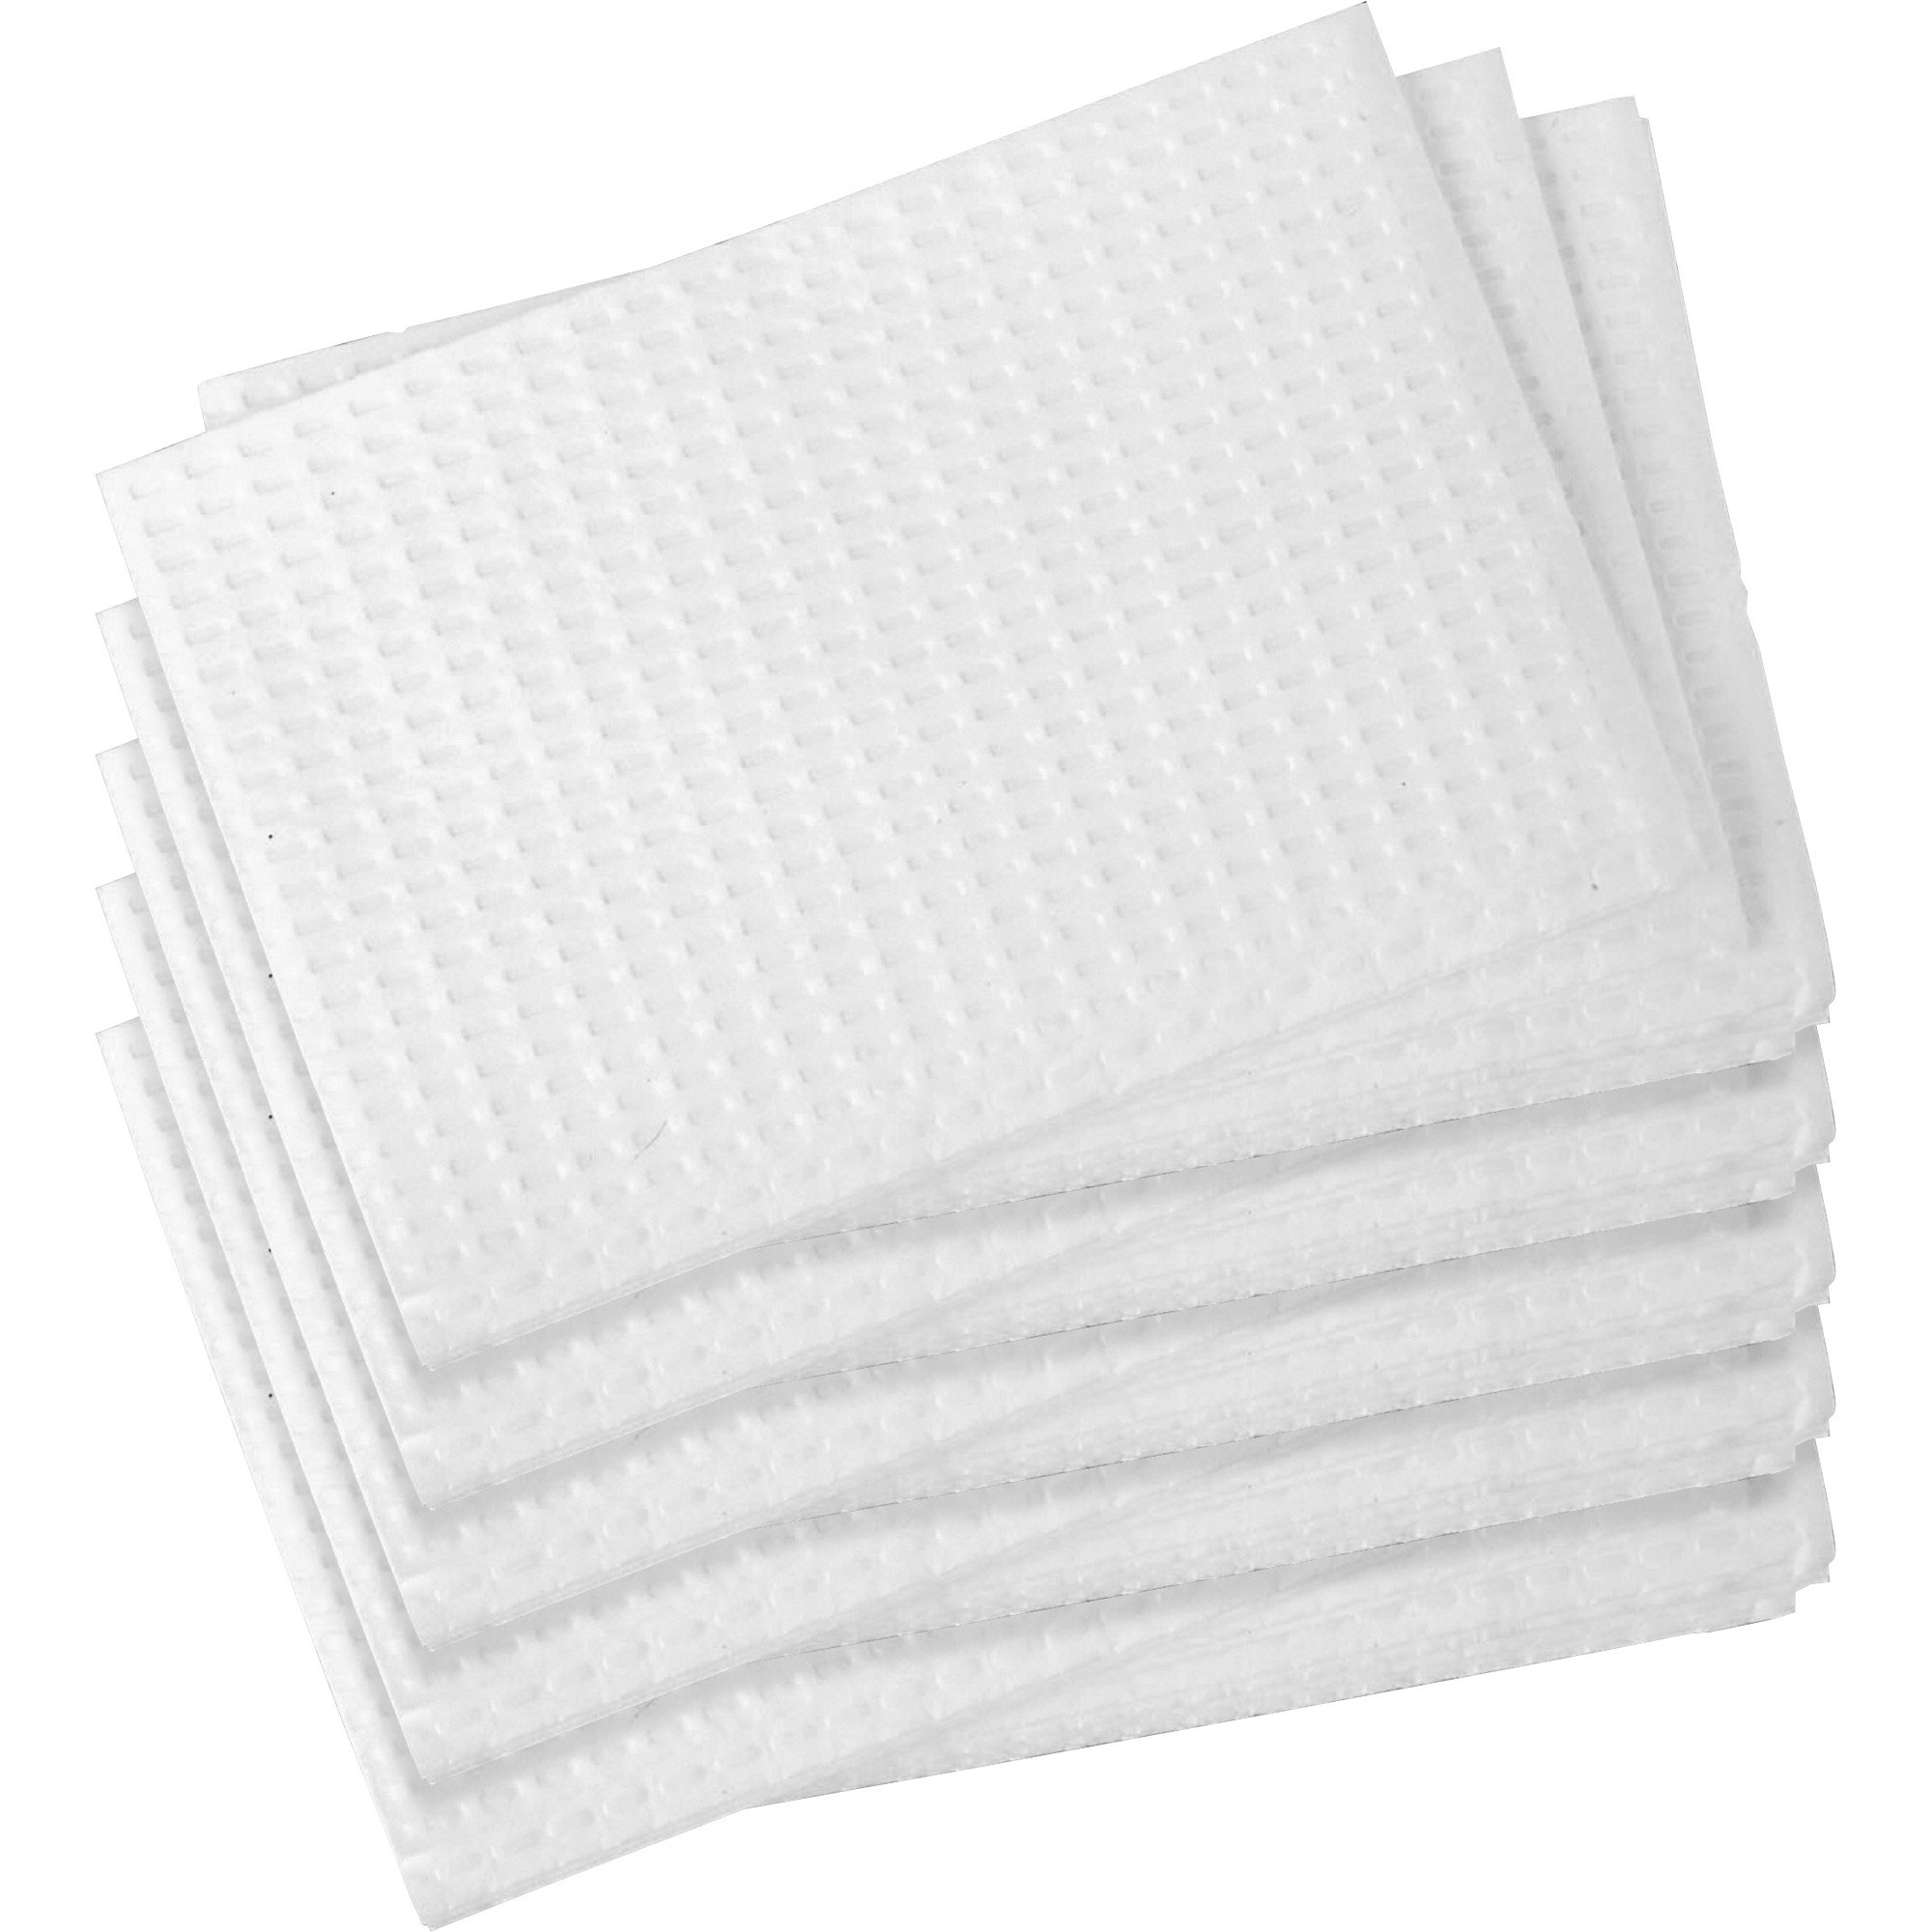
Impact Products Impact Changing Table Liner
General Information Manufacturer : Impact Products Manufacturer Part Number : 25130288 Manufacturer Website Address : http://www.impact-products.com Brand Name : Impact Products Product Name : Impact Changing Table Liner Marketing Information : Versatile paper liners are great for multiple uses: diaper changing stations, pediatric table scales, any type of changing tables, bibs during dental cleanings and more. They are chemical-free and moisture-proof. The white, two-ply, poly-backed liners provide full coverage. Unfolded size is 13-3/8" x 18" for ample coverage. The folded size is 6-5/8" x 4-5/8". Packaged Quantity : 500 / Carton Product Type : Changing Table Liner Product Information Cover/Sheet Length : 18" Cover/Sheet Width : 13.38" Cover/Sheet Thickness : 0.7 mil Backing Type : Poly Features : Chemical-free Moisture Proof 2-ply Physical Characteristics Color : White Material : Paper Miscellaneous Recycled : No Assembly Required : No Country of Origin : United States
Brand: Impact Products
Category: Baby & Toddler > Diapering > Changing Mat & Tray Covers > Changing Tray Covers